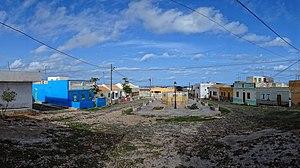
Bofarreira est un village du Cap-Vert sur l’île de Boa Vista.